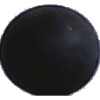
Label: Grape Blue 1